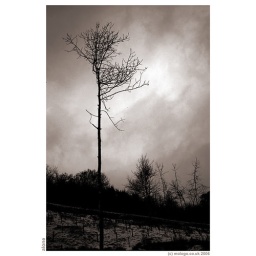
i like the sky in this one....near Barden Tower, by the river Wharf